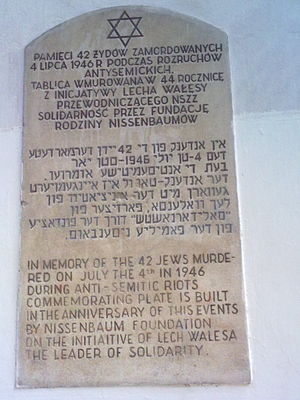
Pogromen i Kielce
Mindetavle over de døde under pogromen i Kielce
Pogromen i Kielce regnes for den mest omfattende pogrom mod jøder efter 2. verdenskrig. Den fandt sted den 4. juli 1946 i den polske by Kielce, hvor polske militser og soldater myrdede 42 jøder. Mere end 50 personer blev såret. Byen Kielce havde også i 1918 været scene for en pogrom, kostede 4 jøder livet. Dengang stod en bevæbnet folkemængde bag.